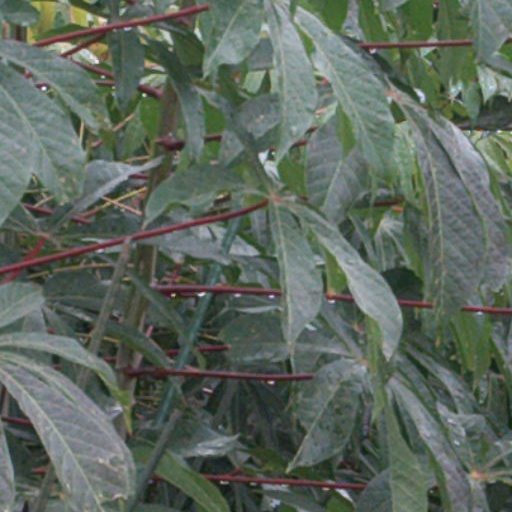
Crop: cassava